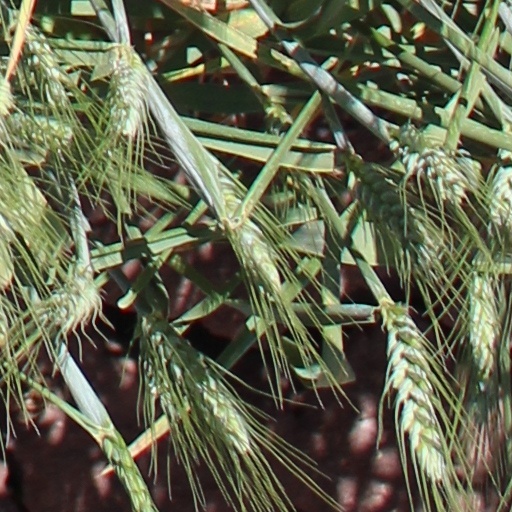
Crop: wheat